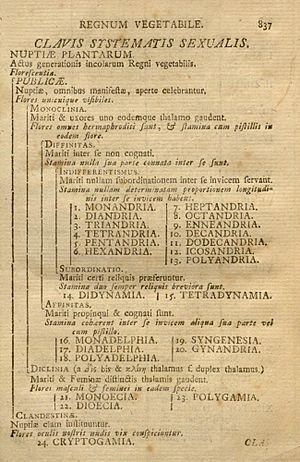
En botanique, le système de Linné, ou système sexuel de Linné, est la base du système moderne de classification des plantes. Bien qu'amélioré par la suite, le système de classification des espèces végétales créé par le naturaliste suédois Carl von Linné a été d'une grande importance, ayant le mérite de créer une sorte de catalogue avec l'enregistrement et la description des plantes et de la nomenclature binomiale de l'espèce en latin.